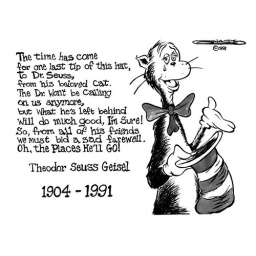
cat in the hat